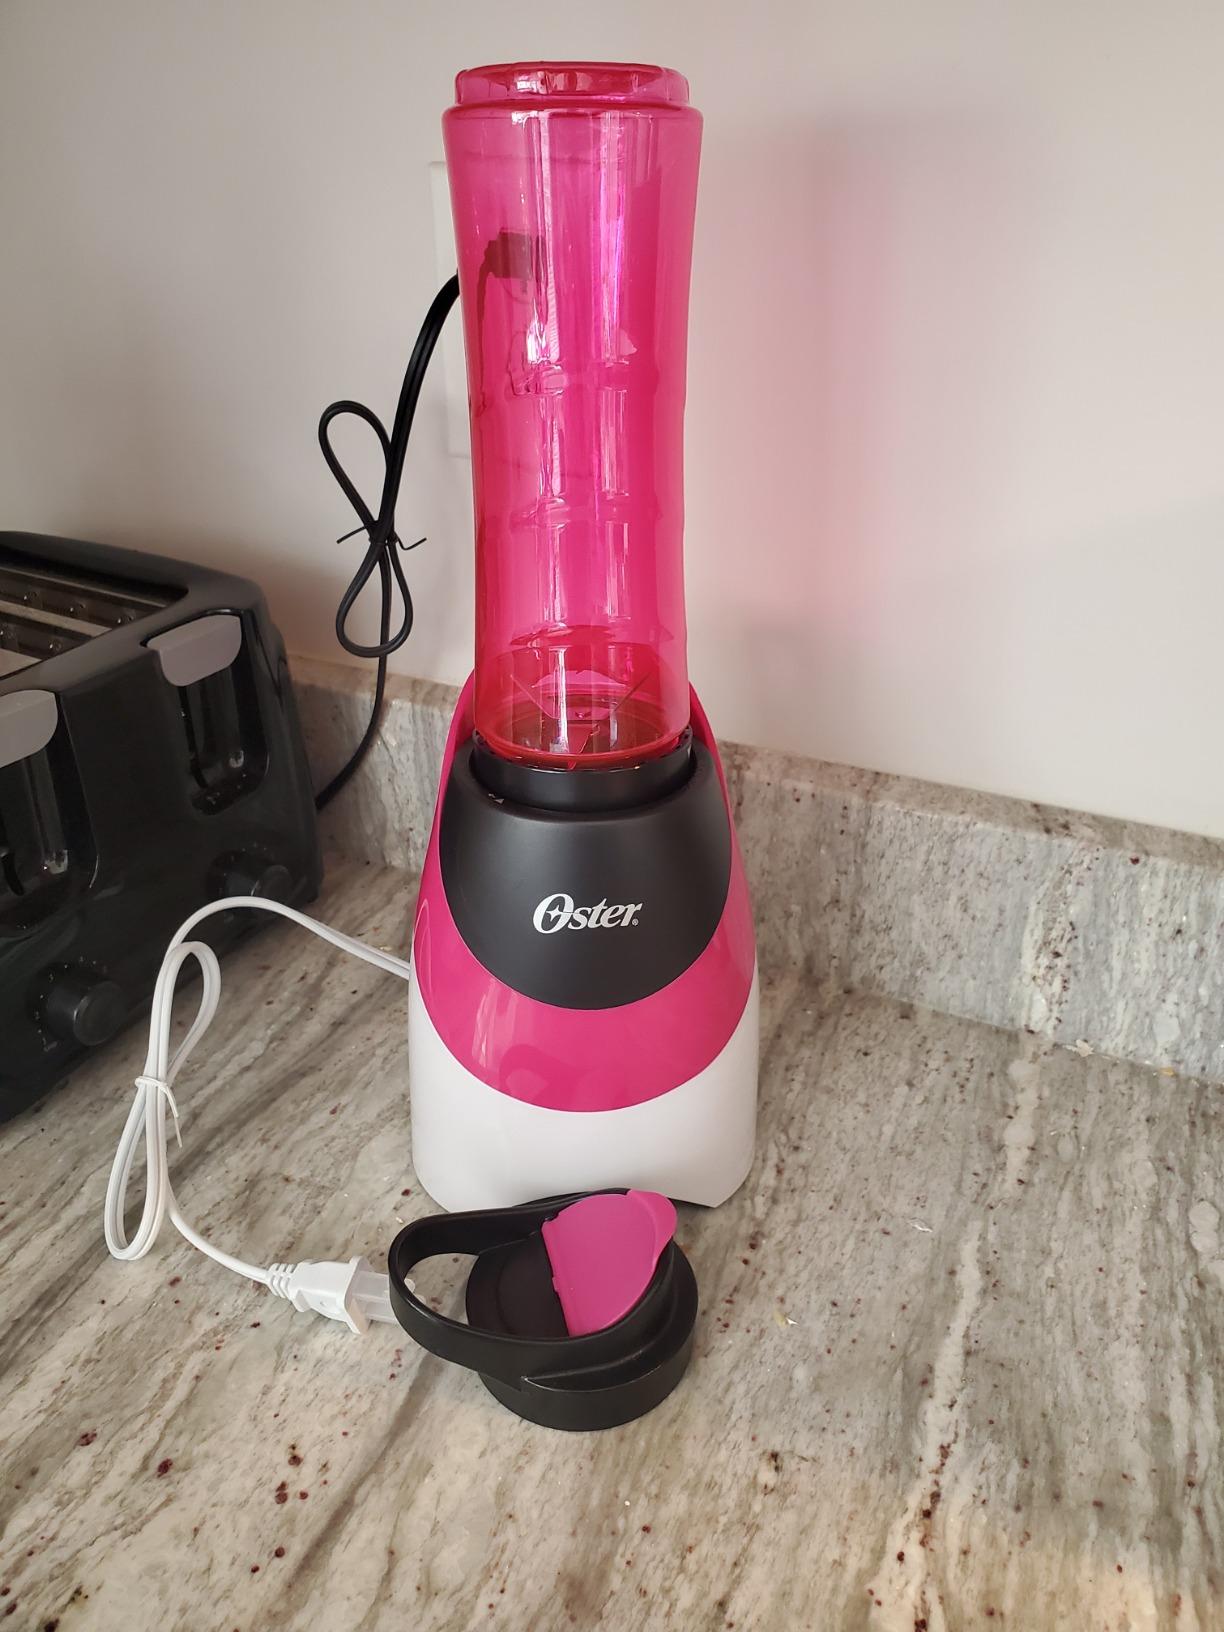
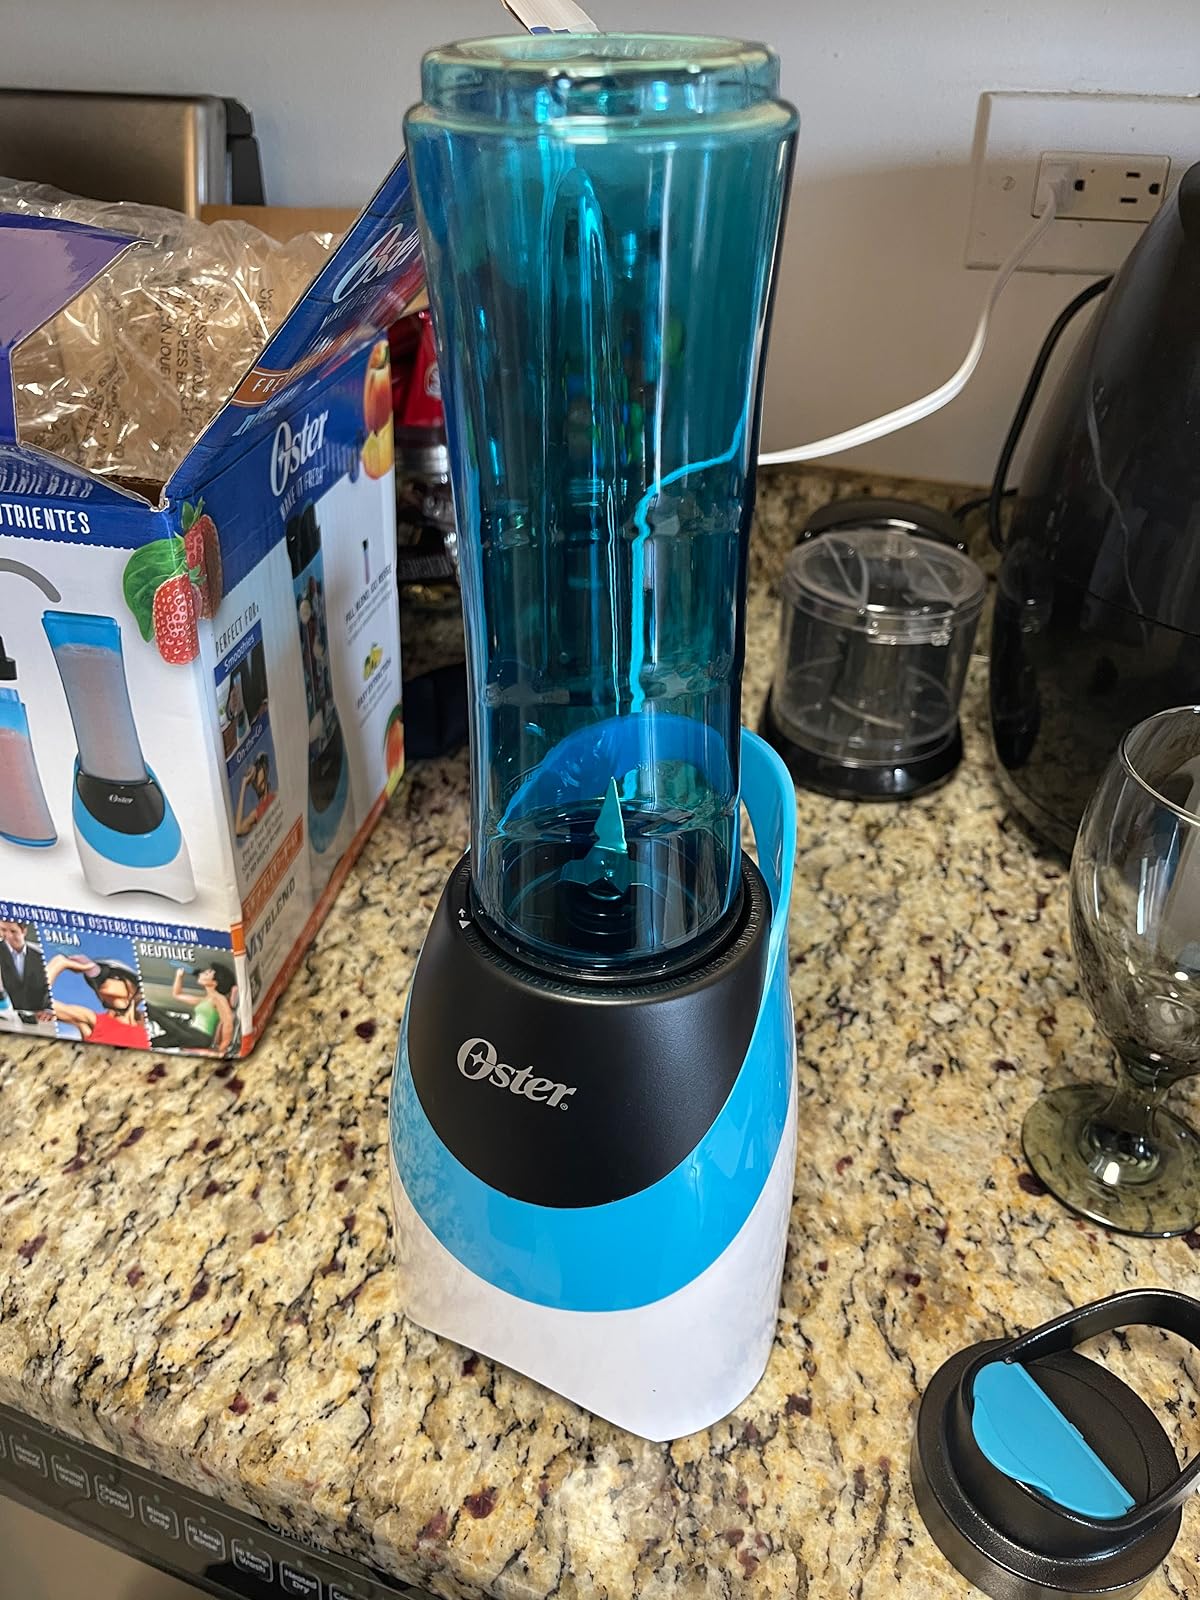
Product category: items_blender
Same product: no